2015–16 St. Francis Brooklyn Terriers men's basketball team

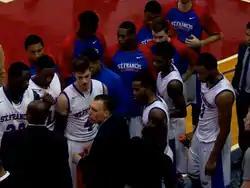
Terriers huddle on December 10, 2015 against NJIT at The Pope.

St. Francis Brooklyn recorded their second straight comeback win on the road, defeating the Lafayette Leopards, 69-62, on Wednesday evening at Kirby Sports Center. Senior wing Tyreek Jewell led the Terriers with 17 points and freshman guard Dagur Kár Jónsson added a season-high 15 points. Junior guard Yunus Hopkinson contributed 10 points and handed out a team-high four assists, while senior forward Amdy Fall grabbed a game-high 13 rebounds. The Terriers win streak was snapped by St. John's, a 56–63 loss, in the ECAC Holiday Festival at Madison Square Garden. In the closely contested game, St. Francis was down 55–57 deep into the second half until St. John's pulled away. Despite placing five players in double-digit scoring for the first time this season, St. Francis Brooklyn fell to the NJIT Highlanders in overtime, 92–86. The Terrier losing streak extended to three games as they fell to Manhattan 60–71.